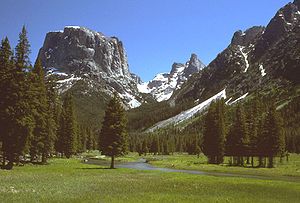
Green (Utah)
Fra Green Rivers øvre løb i Wyoming
Green er en nordlig biflod til Colorado River. Den er 1.175 km lang og ligger i det vestlige USA. Afvandingsområdet dækker dele af staterne Wyoming, Utah og Colorado.